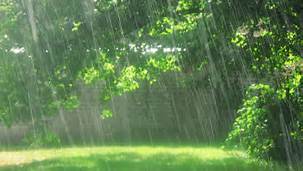
Weather: rain or strom